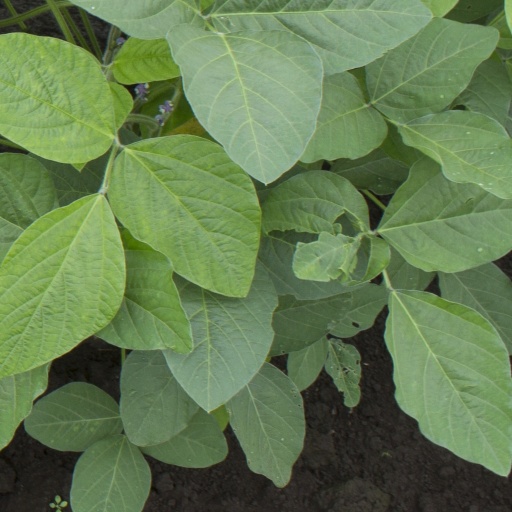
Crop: soybean